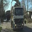
Label: truck